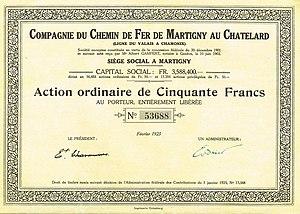
Le chemin de fer Martigny–Châtelard est une ligne de chemin de fer à voie unique et à écartement métrique de 18,363 km reliant la gare de Martigny dans la vallée du Rhône en Suisse à la frontière française au lieu-dit Le Châtelard. Elle se prolonge en France par la ligne de chemin de fer du Saint-Gervais–Vallorcine. Ouverte au public au début du XXᵉ siècle, cette ligne est exploitée par une société privée, la compagnie du Martigny–Châtelard, intégrée en 2001 dans les Transports de Martigny et Régions.